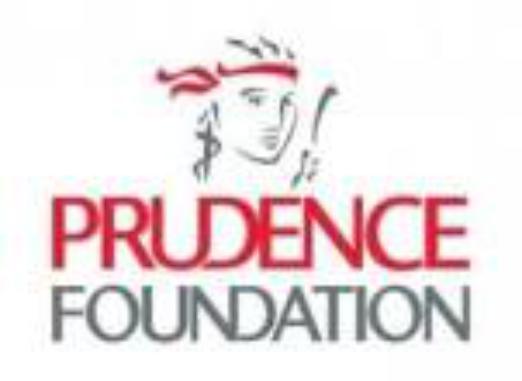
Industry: Others